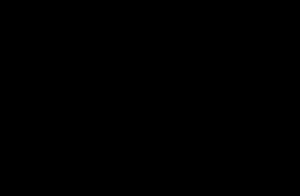
Para-aminosalicylsyre
Strukturformel
Para-aminosalicylsyre, 4-aminosalicylsyre, almindeligvis kendt som PAS, er et antibiotikum, der især tidligere blev brugt i behandlingen af tuberkulose. Stoffet anvendes også til behandling af inflammatoriske tarmsygdomme, såsom Crohns syndrom og colitis ulcerosa.